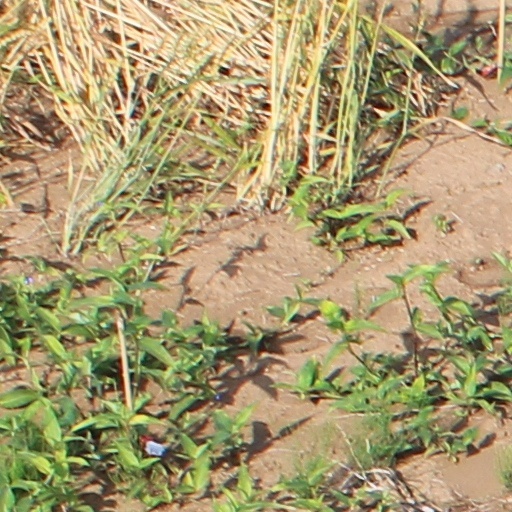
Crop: wheat